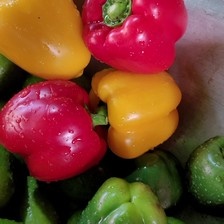
Label: capsicum